Isaacs, Australian Capital Territory

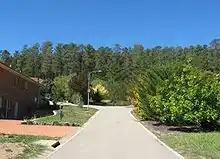
Typical cul-de-sac in Isaacs

The suburb's theme is 'educationists': the streets are therefore named after people associated with Australian education. Some of the main streets in Isaacs, and their honorees, are: